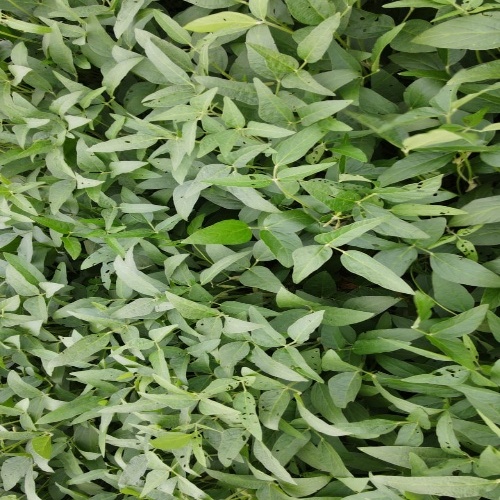
Label: Diabrotica_speciosa